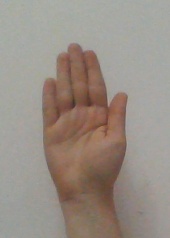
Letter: seen